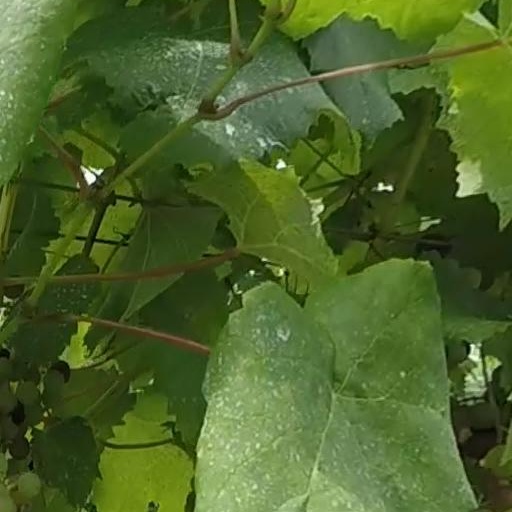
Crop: grape